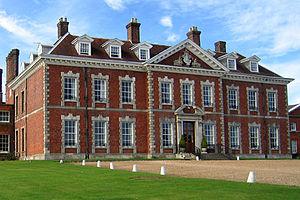
Le général Sir John Saunders Sebright, 6ᵉ baronnet est un officier de l'armée britannique et un homme politique.
Sir Thomas Sebright, 4ᵉ baronnet de Beechwood Park, est un propriétaire foncier et homme politique britannique qui siège à la Chambre des communes de 1715 à 1736.